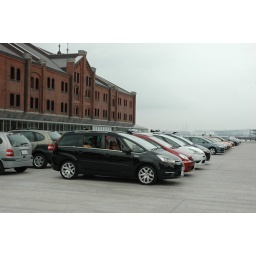
Scenery of event of French car &amp;quot;French French 2008&amp;quot; held in Yokohama red brick warehouse on June 28.